Juan Román Riquelme

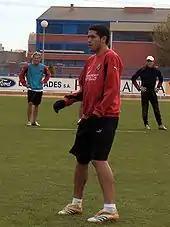
Riquelme, with Diego Forlán and Sebastián Viera, during a training session with Villarreal in 2005

When Barcelona signed Ronaldinho, the club exceeded the maximum foreign players that Spanish teams were allowed, prompting Riquelme's two-year loan move to Villarreal. There, he played alongside three compatriots: Rodolfo Arruabarrena, Gonzalo Rodríguez and Juan Pablo Sorín.